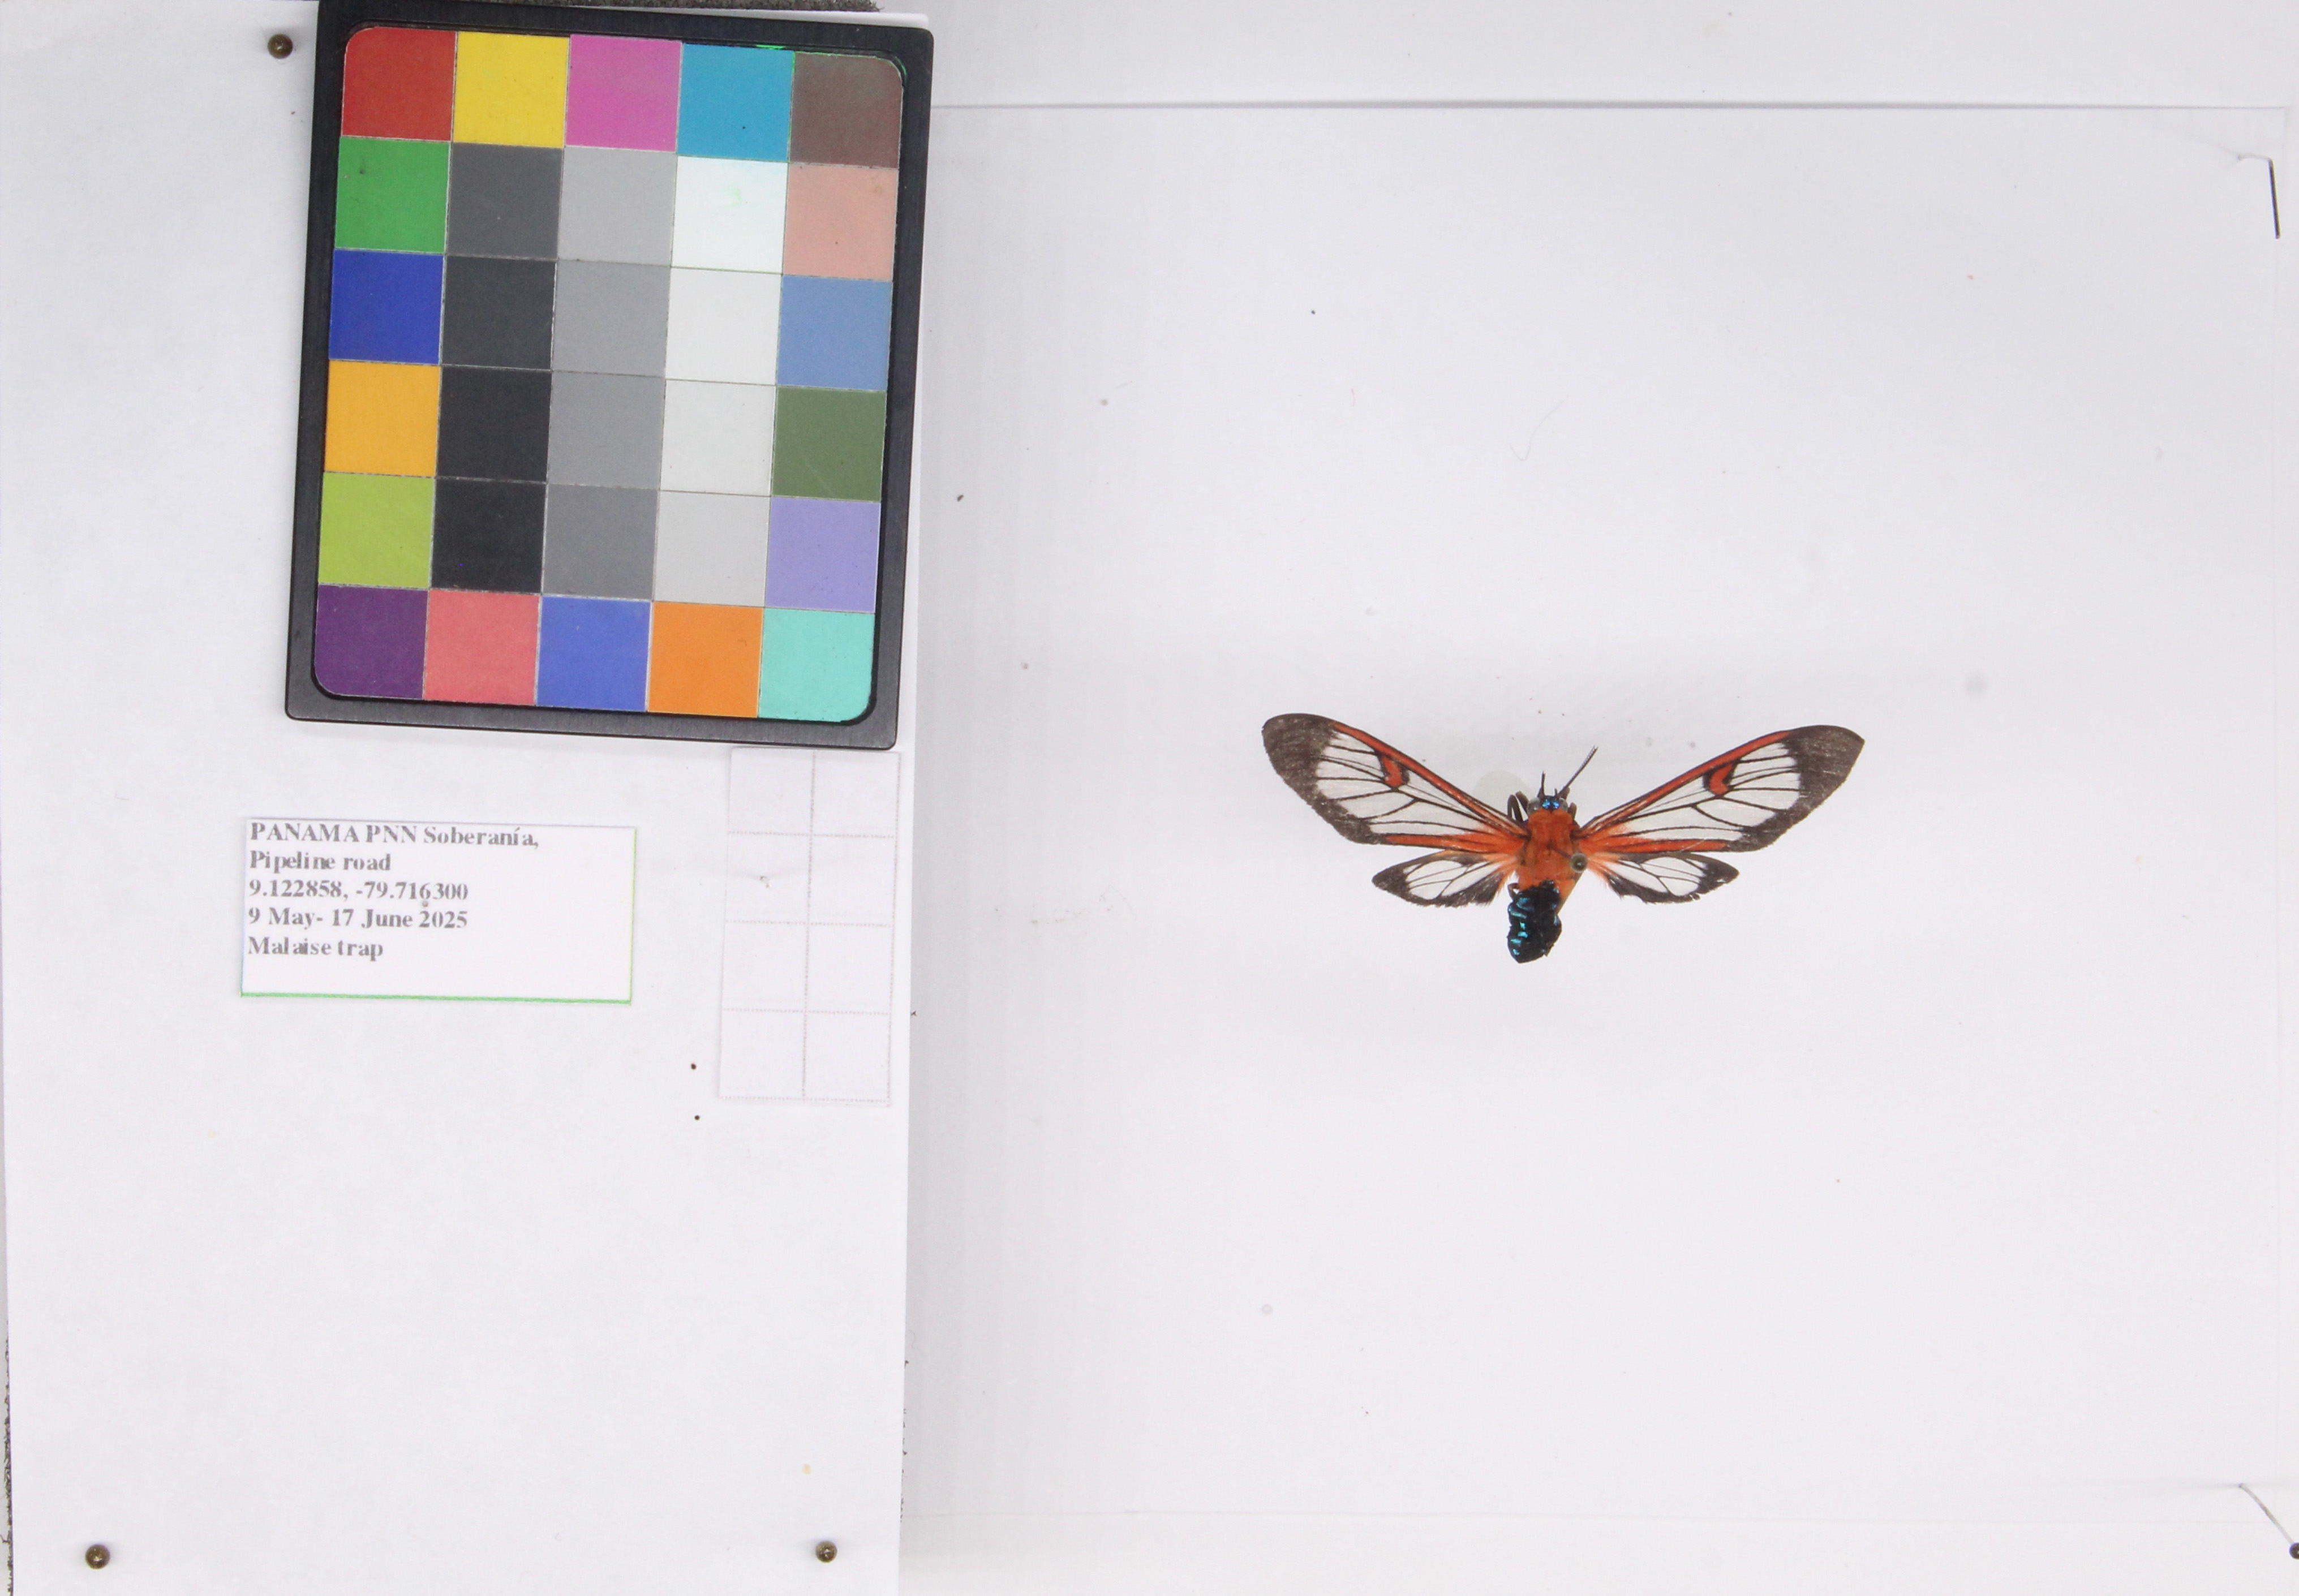
Label: moth
Location: Gamboa